Thora Jee Le

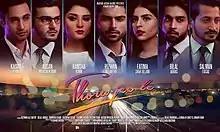
Film poster for "Thora Jee Le"

Thora Jee Le is a 2017 Pakistani coming of age feature film, written and directed by Rafay Rashdi. The film is produced by Mahtab Akbar Rashdi. The film is introducing a fresh star cast namely Rizwan Ali Jaffri, Bilal Abbas, Ramsha Khan, Syeda Fatima Shah Jillani, Ahsan Moshin Ikram, Kasim Khan and Salman Faisal. It is a story about self discovery, friendship, trust, and connection between friends, who venture on a journey of a lifetime only to discover that, fate has different plans for all of them. It released on 20 January 2017.